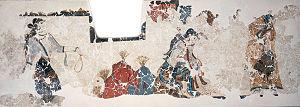
Akrotiri est un emplacement de fouilles archéologiques au sud de l'île grecque de Santorin. En 1967, l'archéologue Spyridon Marinatos a découvert une ville appartenant à la civilisation des Cyclades, avec une forte influence minoenne. En plein épanouissement, la ville a été enfouie par une éruption volcanique analogue à celle qui enfouit les villes d'Herculanum et de Pompéi. C'est ainsi qu'elle a été conservée pendant plus de 3 500 ans. L'excellent état de conservation des bâtiments et de leurs magnifiques fresques permet d'avoir un aperçu de l'histoire sociale, économique et culturelle de l'âge du bronze dans la mer Égée.